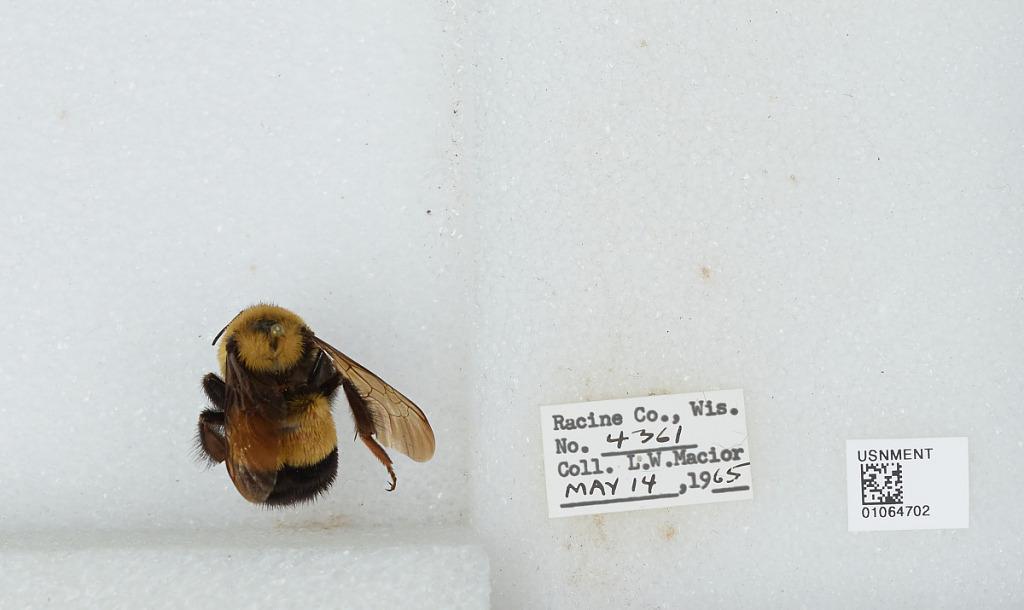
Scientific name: Bombus (Bombus) affinis Cresson
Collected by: L. Macior
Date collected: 1965-5-14
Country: United States
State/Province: Wisconsin
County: Racine
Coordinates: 42.78, -87.76